Brule River

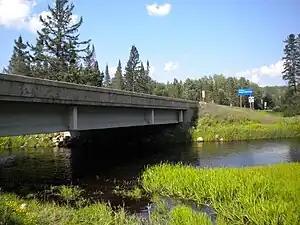
Brule River at the M-189–WIS 139 crossing

The Brule River is a river in the U.S. states of Michigan and Wisconsin. Nearly, almost all of the course forms a portion of the boundary between the two states.